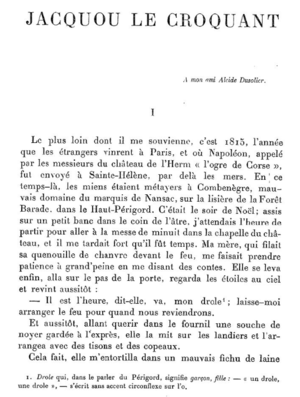
Première page de fr:Jacquou le Croquant publié en 1899 dans la fr:Revue de paris.
Jacquou le Croquant est un roman social français écrit par Eugène Le Roy de mars 1896 à mai 1897. Le titre choisi par l'auteur est La Forêt barade mais l'œuvre est publiée pour la première fois en 1899 sous forme de feuilleton dans la Revue de Paris sous le titre Jacquou le Croquant. L'ouvrage est édité en 1900 par Calmann-Lévy.